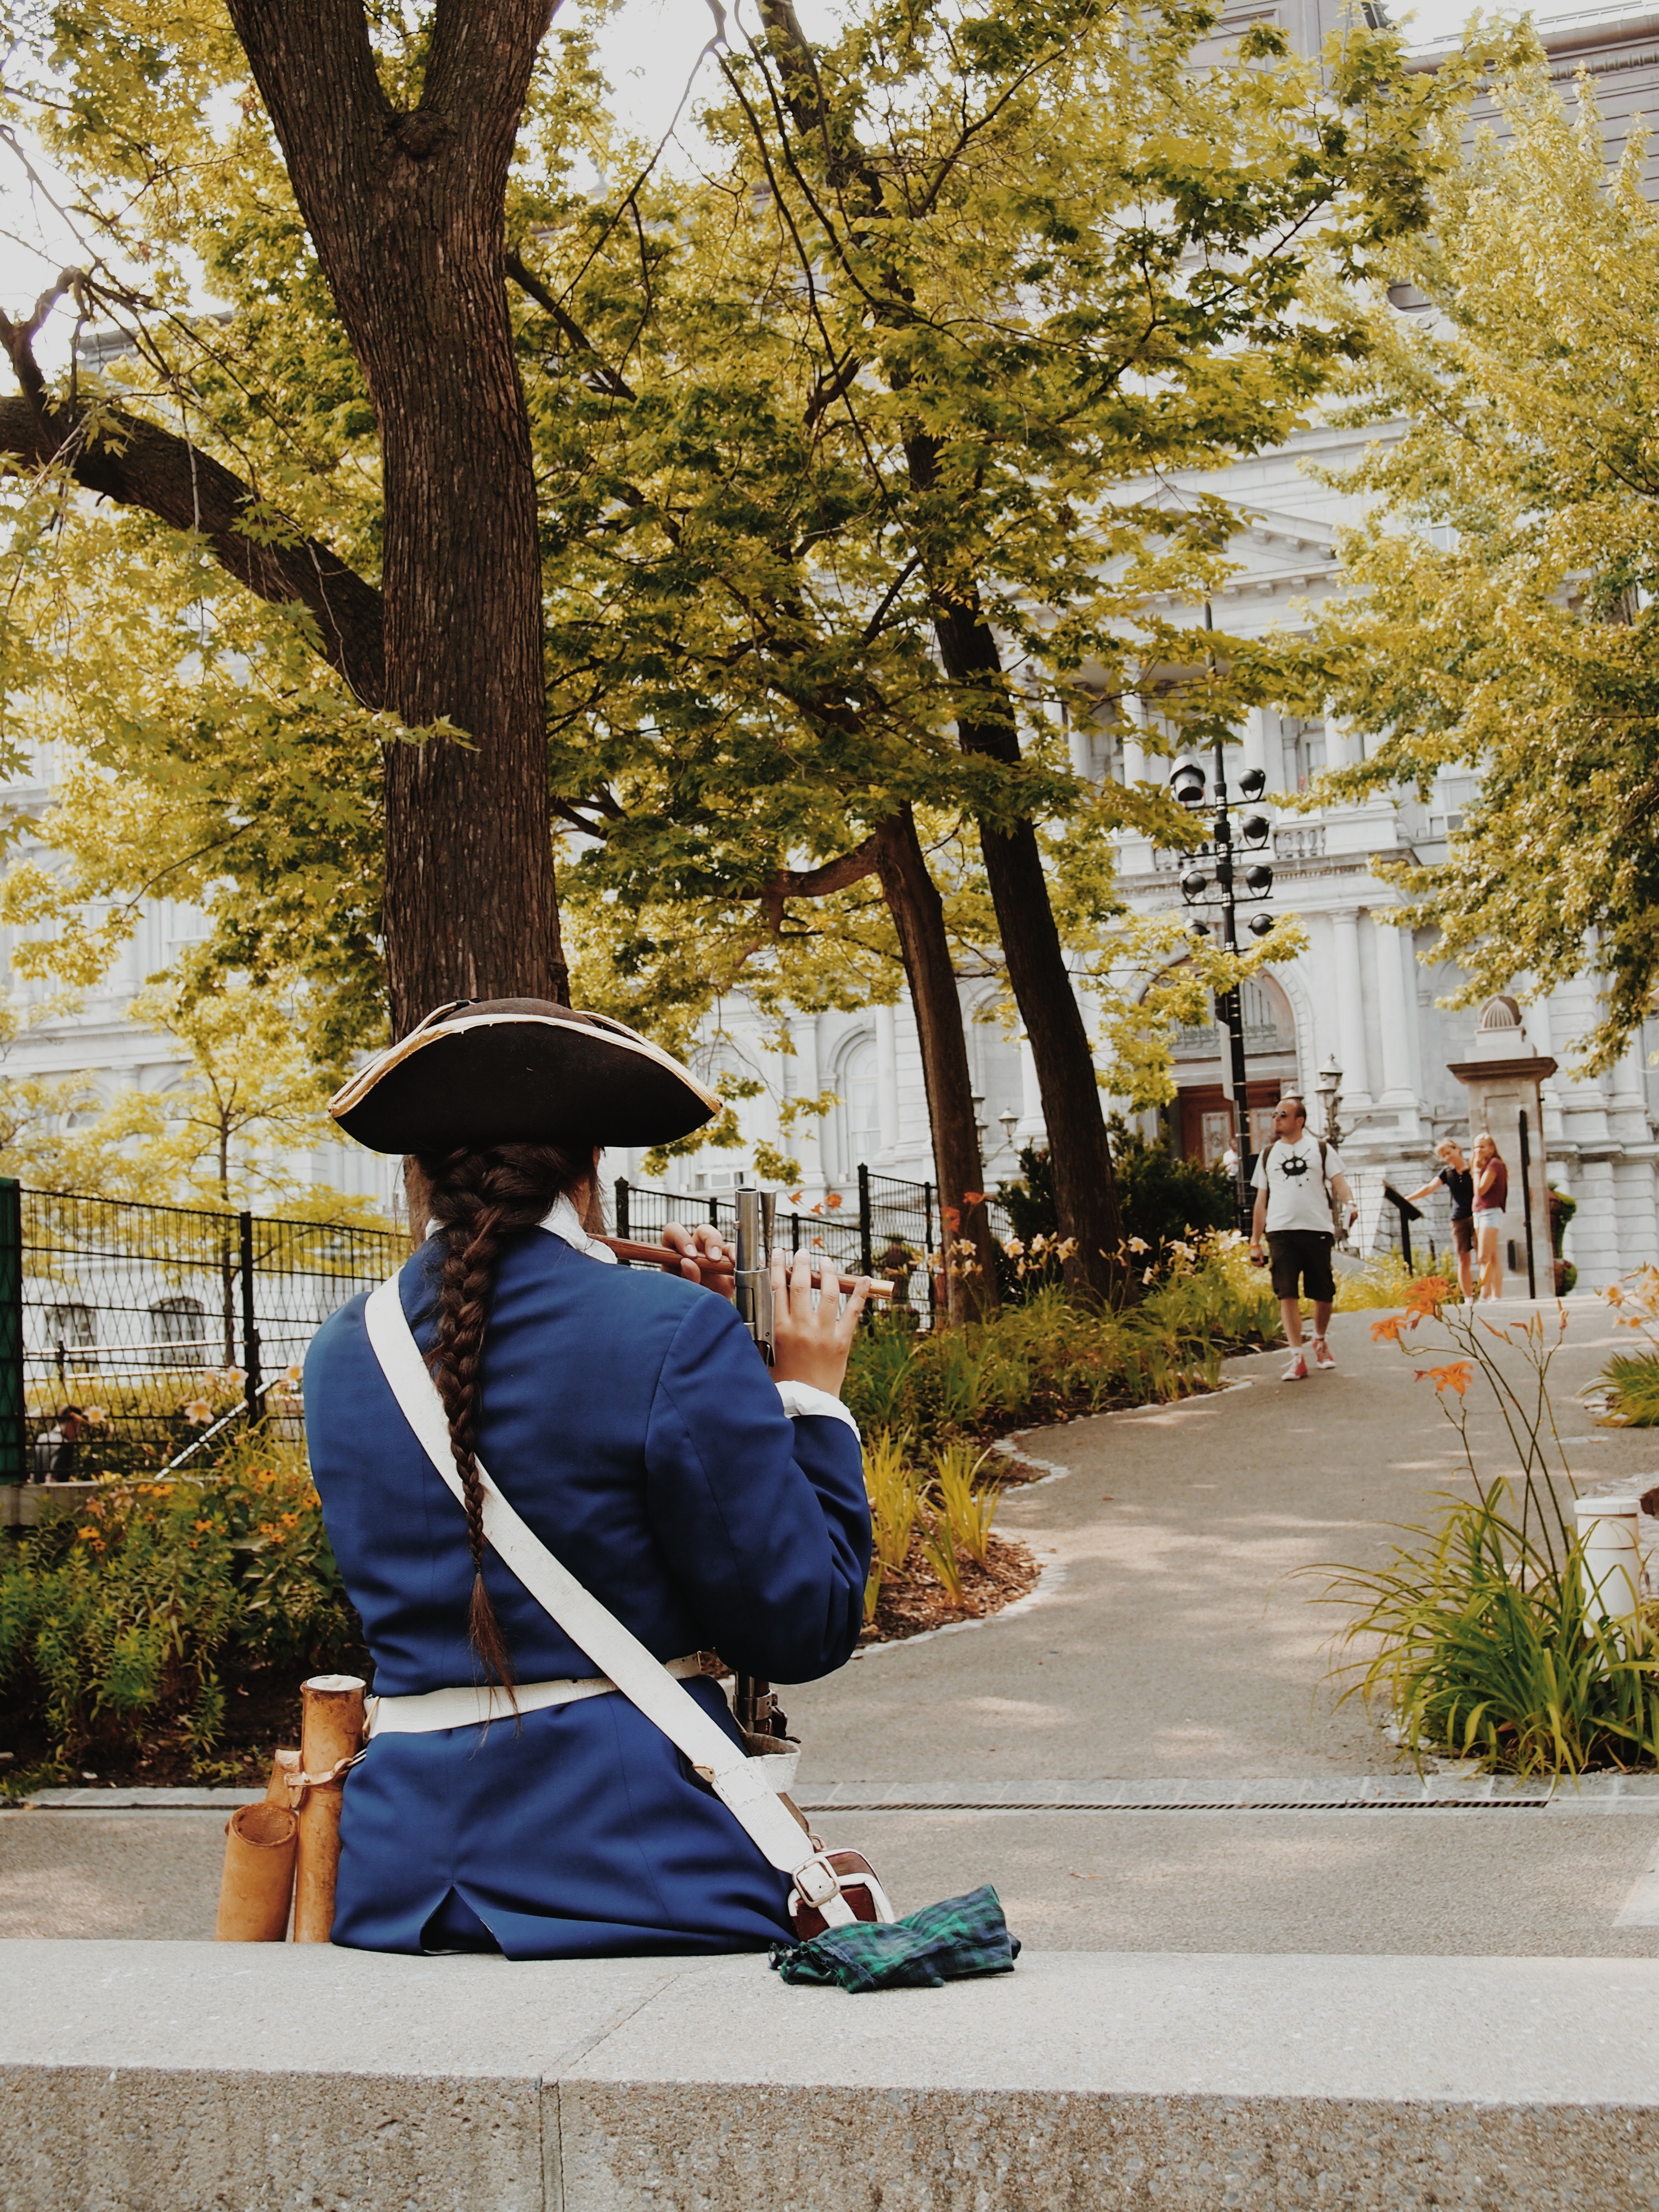
tree, road, street, spring, autumn, season, infrastructure